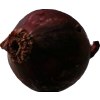
Label: red_onion